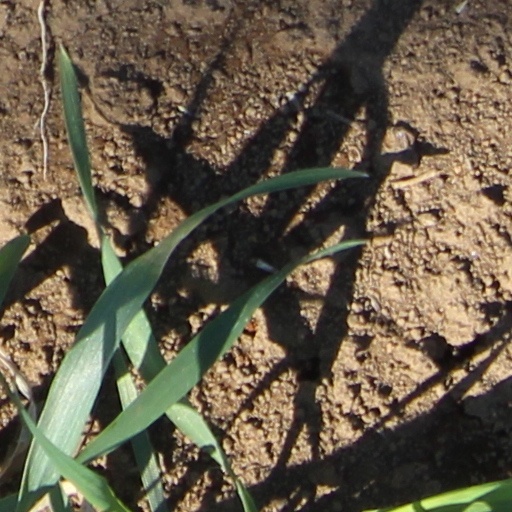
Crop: wheat